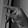
ASL letter: P